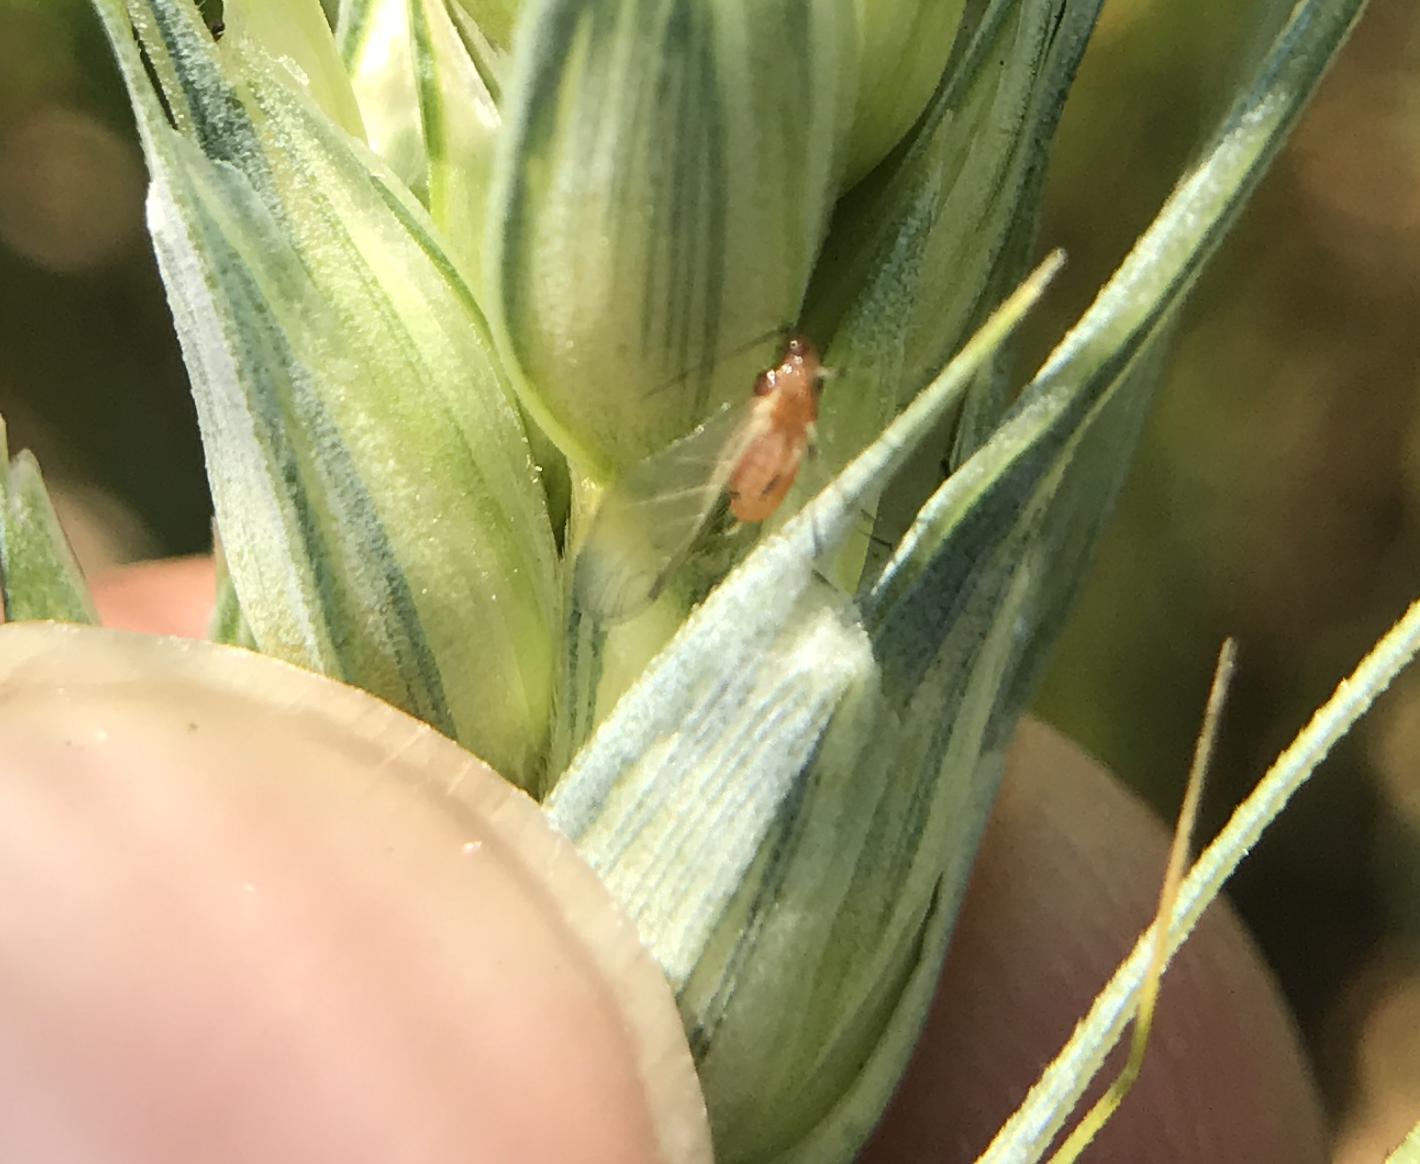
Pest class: english_grain_aphid